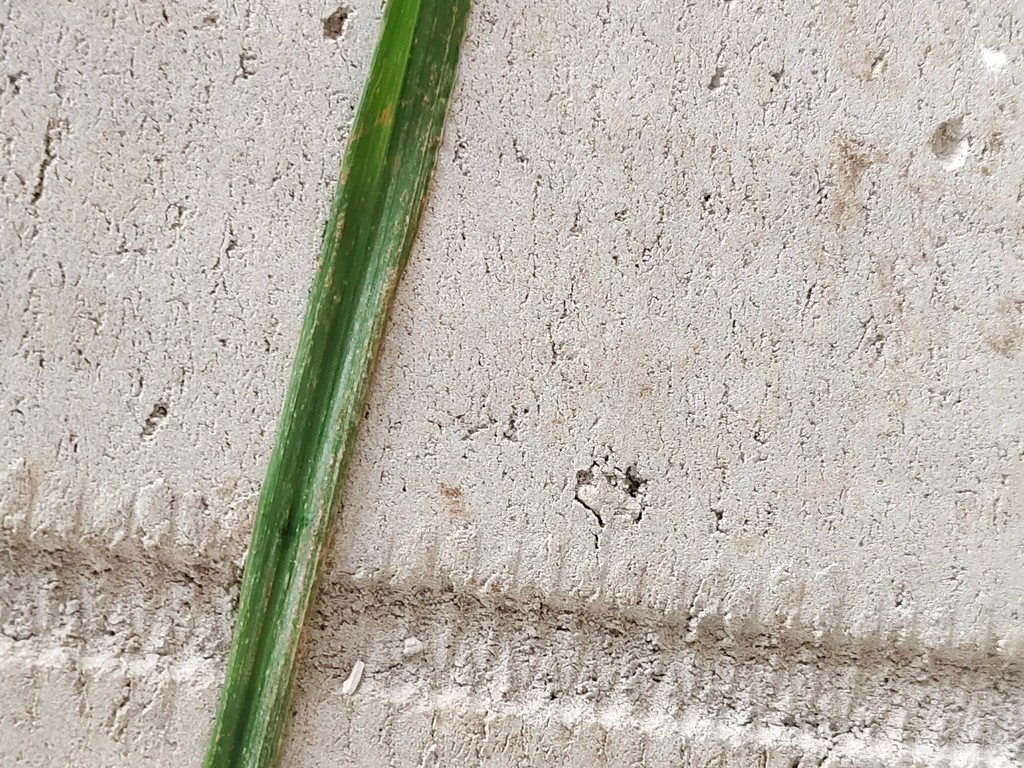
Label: Unhealthy